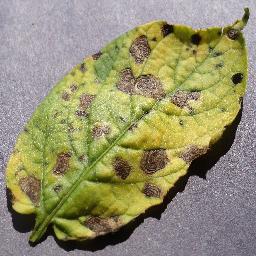
Etiqueta: Tizon_Temprano